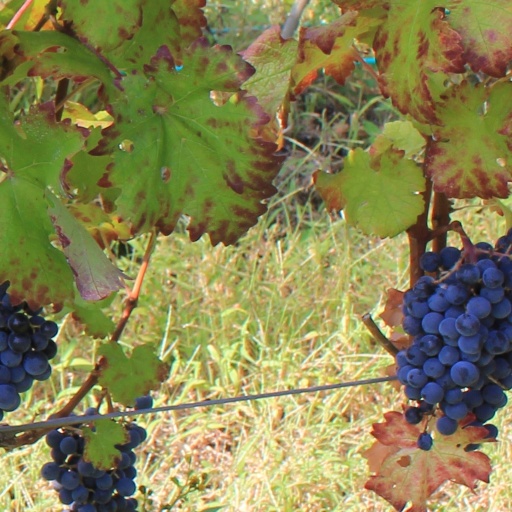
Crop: grape